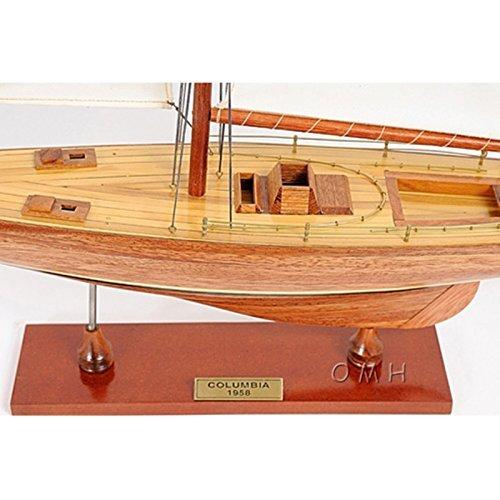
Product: Old Modern Handicrafts Columbia Collectible, Medium
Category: Toys & Games | Hobbies | Models & Model Kits | Pre-Built & Diecast Models | Watercraft
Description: They are 100% hand built individually using plank-on-frame construction method and are similar to the building of actual ships.
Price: $84.99
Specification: ProductDimensions:24x5x31inches|ItemWeight:2.6pounds|ShippingWeight:3.6pounds(Viewshippingratesandpolicies)|Manufacturer:OldModernHandicrafts--DROPSHIP|ASIN:B00N9CMJG4|Itemmodelnumber:Y011